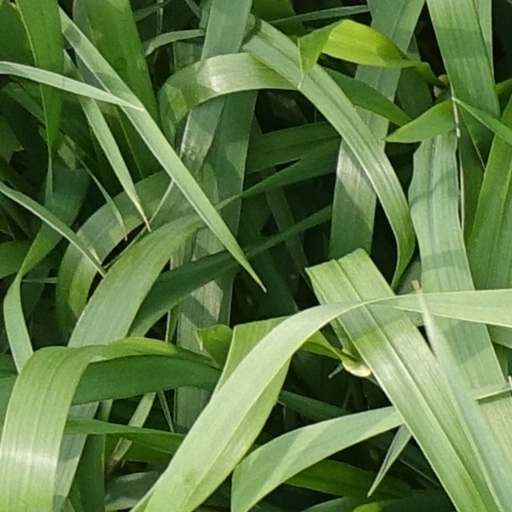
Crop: wheat